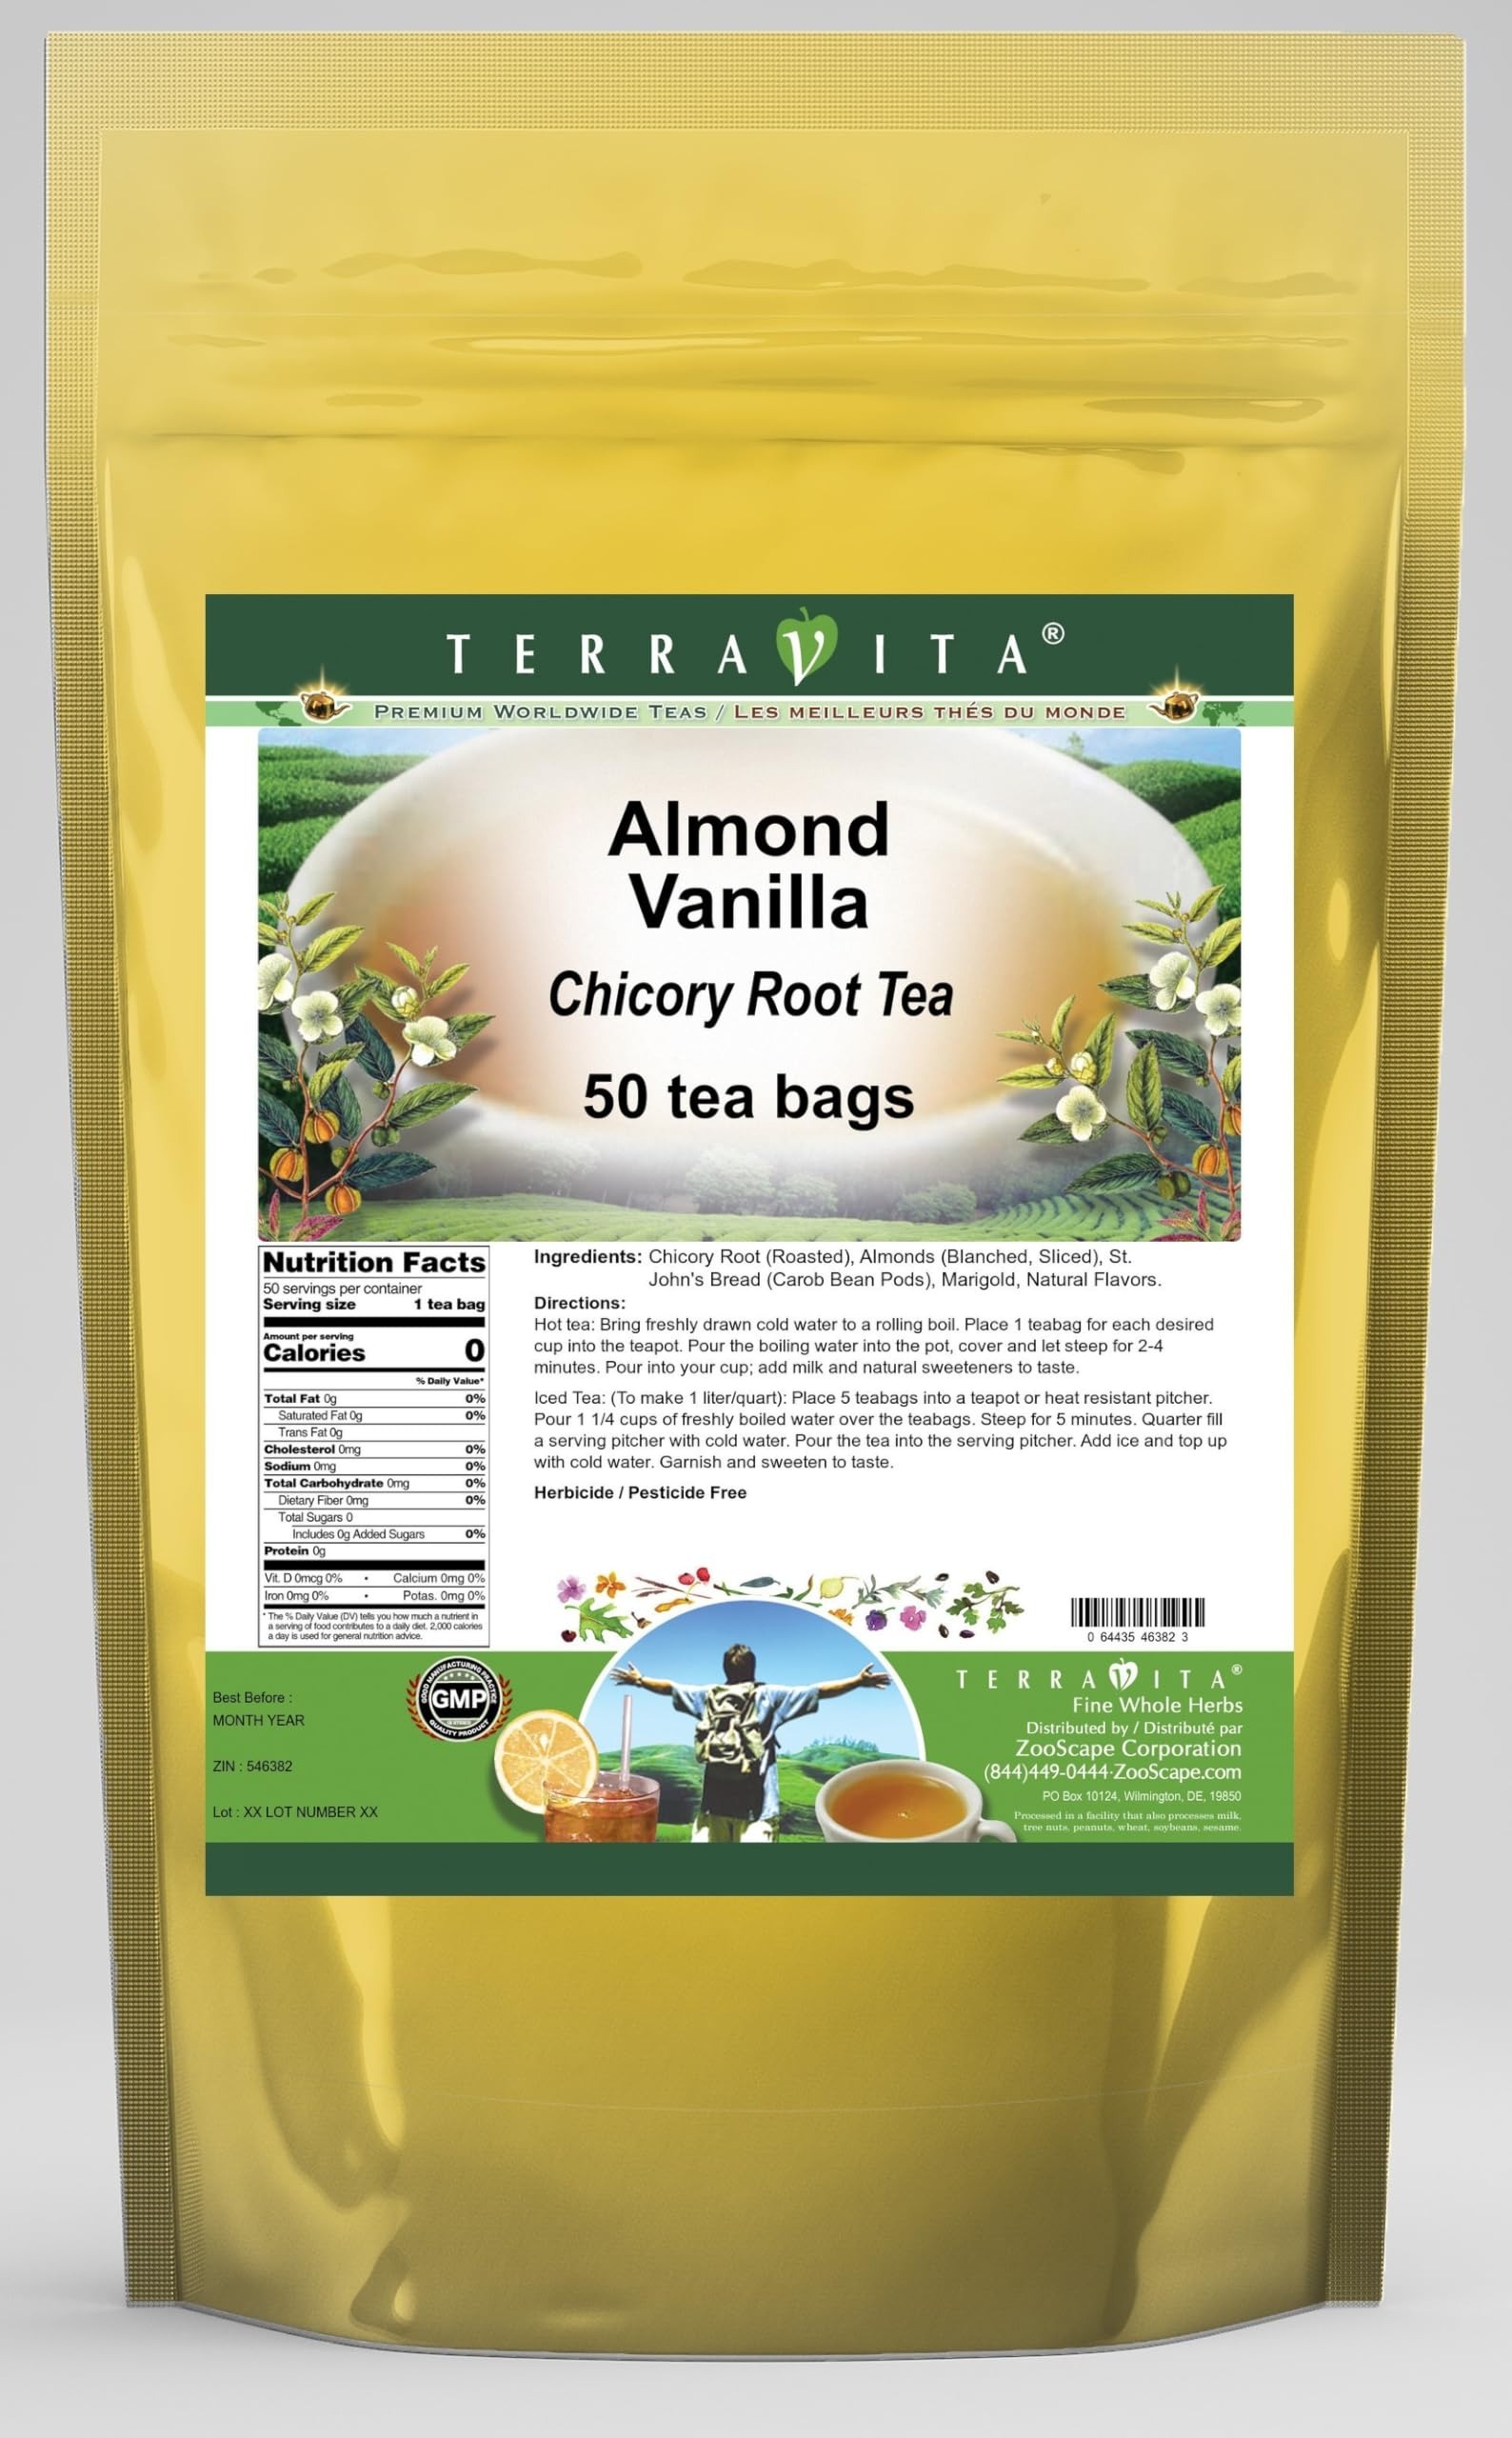
Item Name: Almond Vanilla Chicory Root Tea (50 tea bags, ZIN: 546382)
Bullet Point 1: Our Almond Vanilla Chicory Root tea is a delicious flavored Chicory Root coffee alternative with Almonds, Carob Bean Pods (St. John's Bread) and Marigold that you will really enjoy! The unique and caffeine-free Almond Vanilla aroma and taste is a delight! - Ingredients: Chicory Root, Almonds, Carob Bean Pods (St. John's Bread), Marigold and Natural Almond Vanilla Flavor.
Bullet Point 2: No fillers.
Bullet Point 3: Manufacturer: TerraVita
Bullet Point 4: Size: 50 tea bags
Bullet Point 5: Chicory Root Tea Bags - Packed in a convenient upright pouch!
Product Description: Our Almond Vanilla Chicory Root tea is a delicious flavored Chicory Root coffee alternative with Almonds, Carob Bean Pods (St. John's Bread) and Marigold that you will really enjoy! The unique and caffeine-free Almond Vanilla aroma and taste is a delight! - Ingredients: Chicory Root, Almonds, Carob Bean Pods (St. John's Bread), Marigold and Natural Almond Vanilla Flavor. - Hot tea brewing method: Bring freshly drawn cold water to a rolling boil. Place 1 teabag for each desired cup into the teapot. Pour the boiling water into the pot, cover and let steep for 2-4 minutes. Pour into your cup; add milk and natural sweeteners to taste. - Iced tea brewing method: (To make 1 liter/quart): Place 5 teabags into a teapot or heat resistant pitcher. Pour 1 1/4 cups of freshly boiled water over the teabags. Steep for 5 minutes. Quarter fill a serving pitcher with cold water. Pour the tea into the serving pitcher. Add ice and top up with cold water. Garnish and sweeten to taste. - TerraVita is an exclusive line of premium-quality, natural source products that use only the finest, purest and most potent ingredients found around the world. TerraVita is hallmarked by the highest possible standards of purity, potency, stability and freshness. All of our products are prepared with the highest elements of quality control, from raw materials through the entire manufacturing process, up to and including the moment that the bottles or bags are sealed for freshness and shipped out to you. Our highest possible standards are certified by independent laboratories and backed by our personal guarantee. - TerraVita exists to meet and ensure your family's health and wellness without the harmful effects of chemicals and health products. We strive to make all of our products affordable and reliable and
Value: 50.0
Unit: Count

Price: 23.36